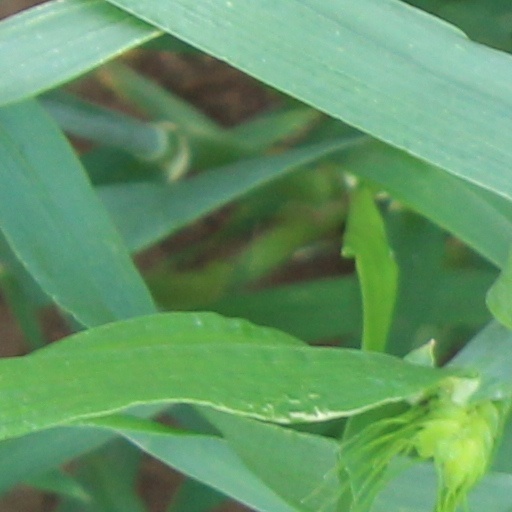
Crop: wheat